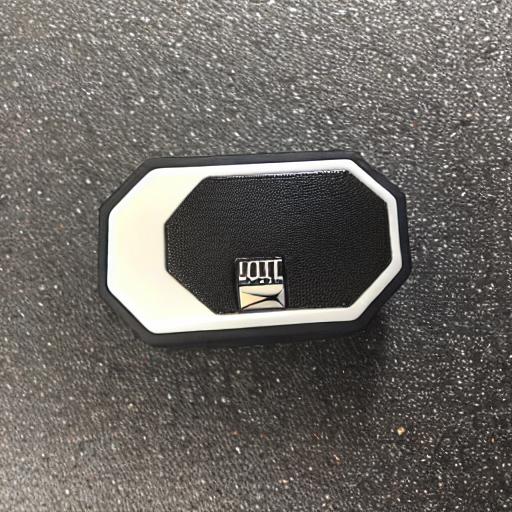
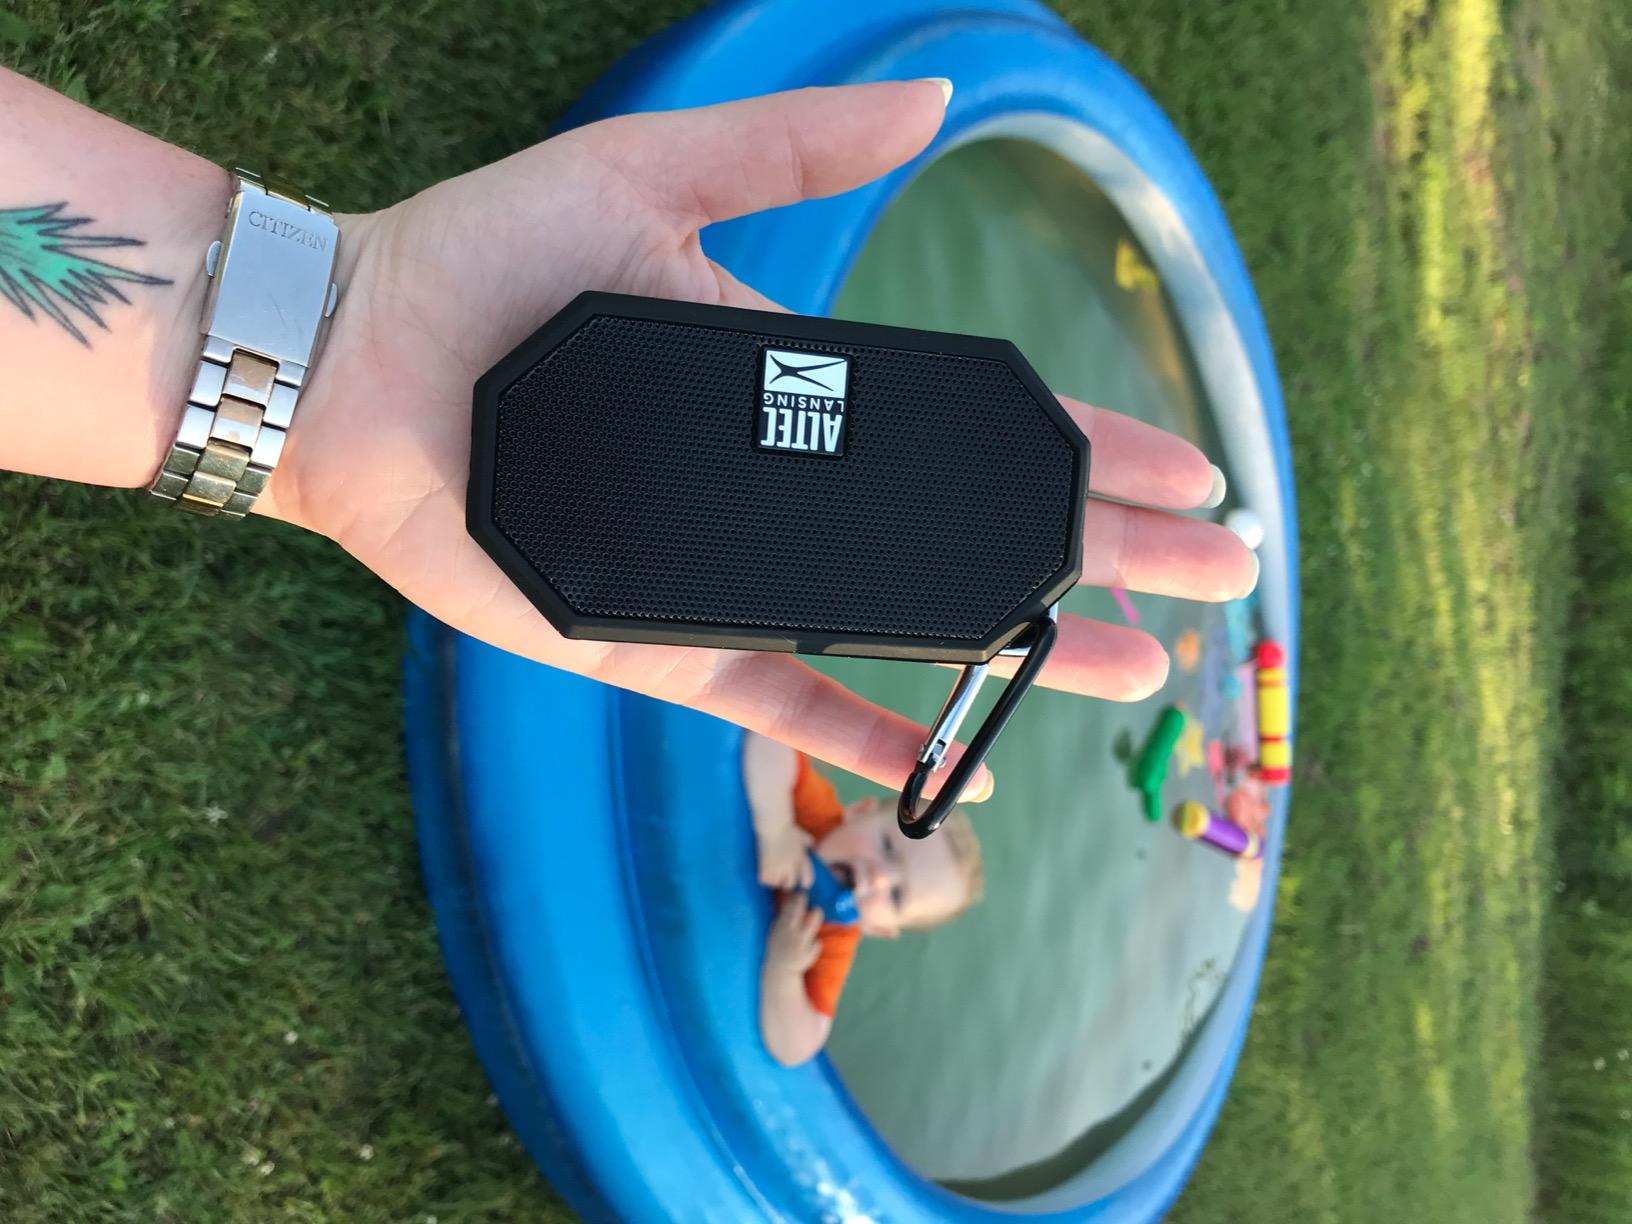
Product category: speaker
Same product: no